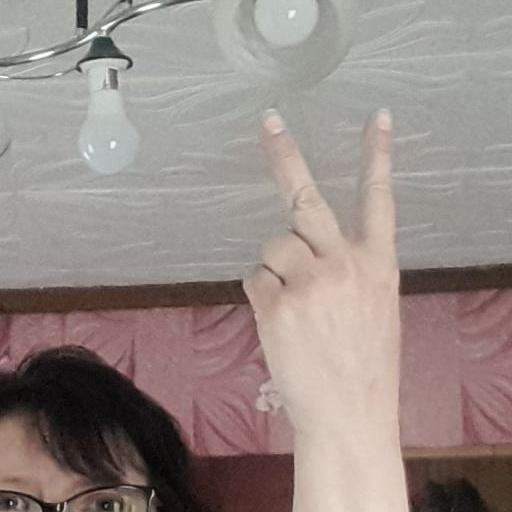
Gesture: peace_inverted